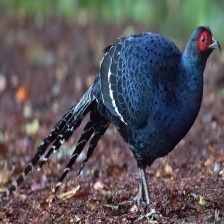
Species: MIKADO  PHEASANT
Scientific name: SYRMATICUS MIKADO